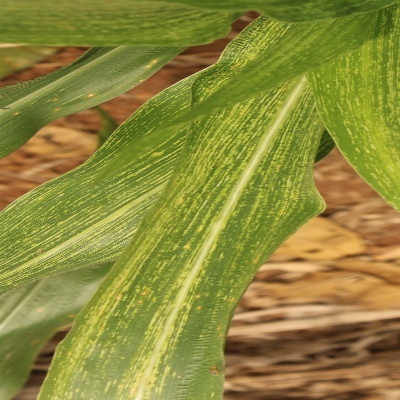
Label: Corn_(Maize)___Maize_Streak_Virus